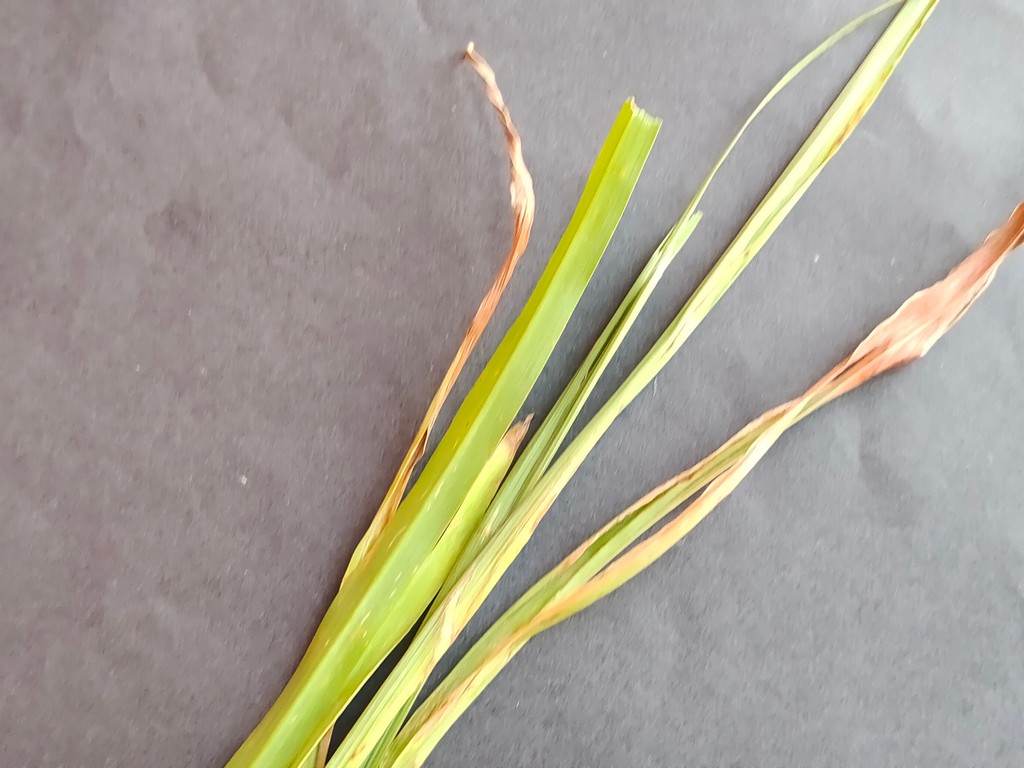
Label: Unhealthy